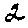
Label: 2